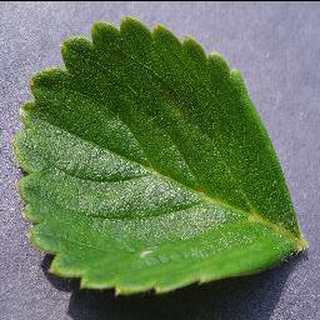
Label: healthy_strawberry